Come Back Peter (1969 film)

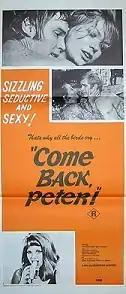
Film poster

Come Back Peter is a 1969 British sex comedy film written, produced, edited and directed by Donovan Winter and starring Christopher Matthews. It was reissued in the UK with additional footage in 1976 under the title Some Like It Sexy.